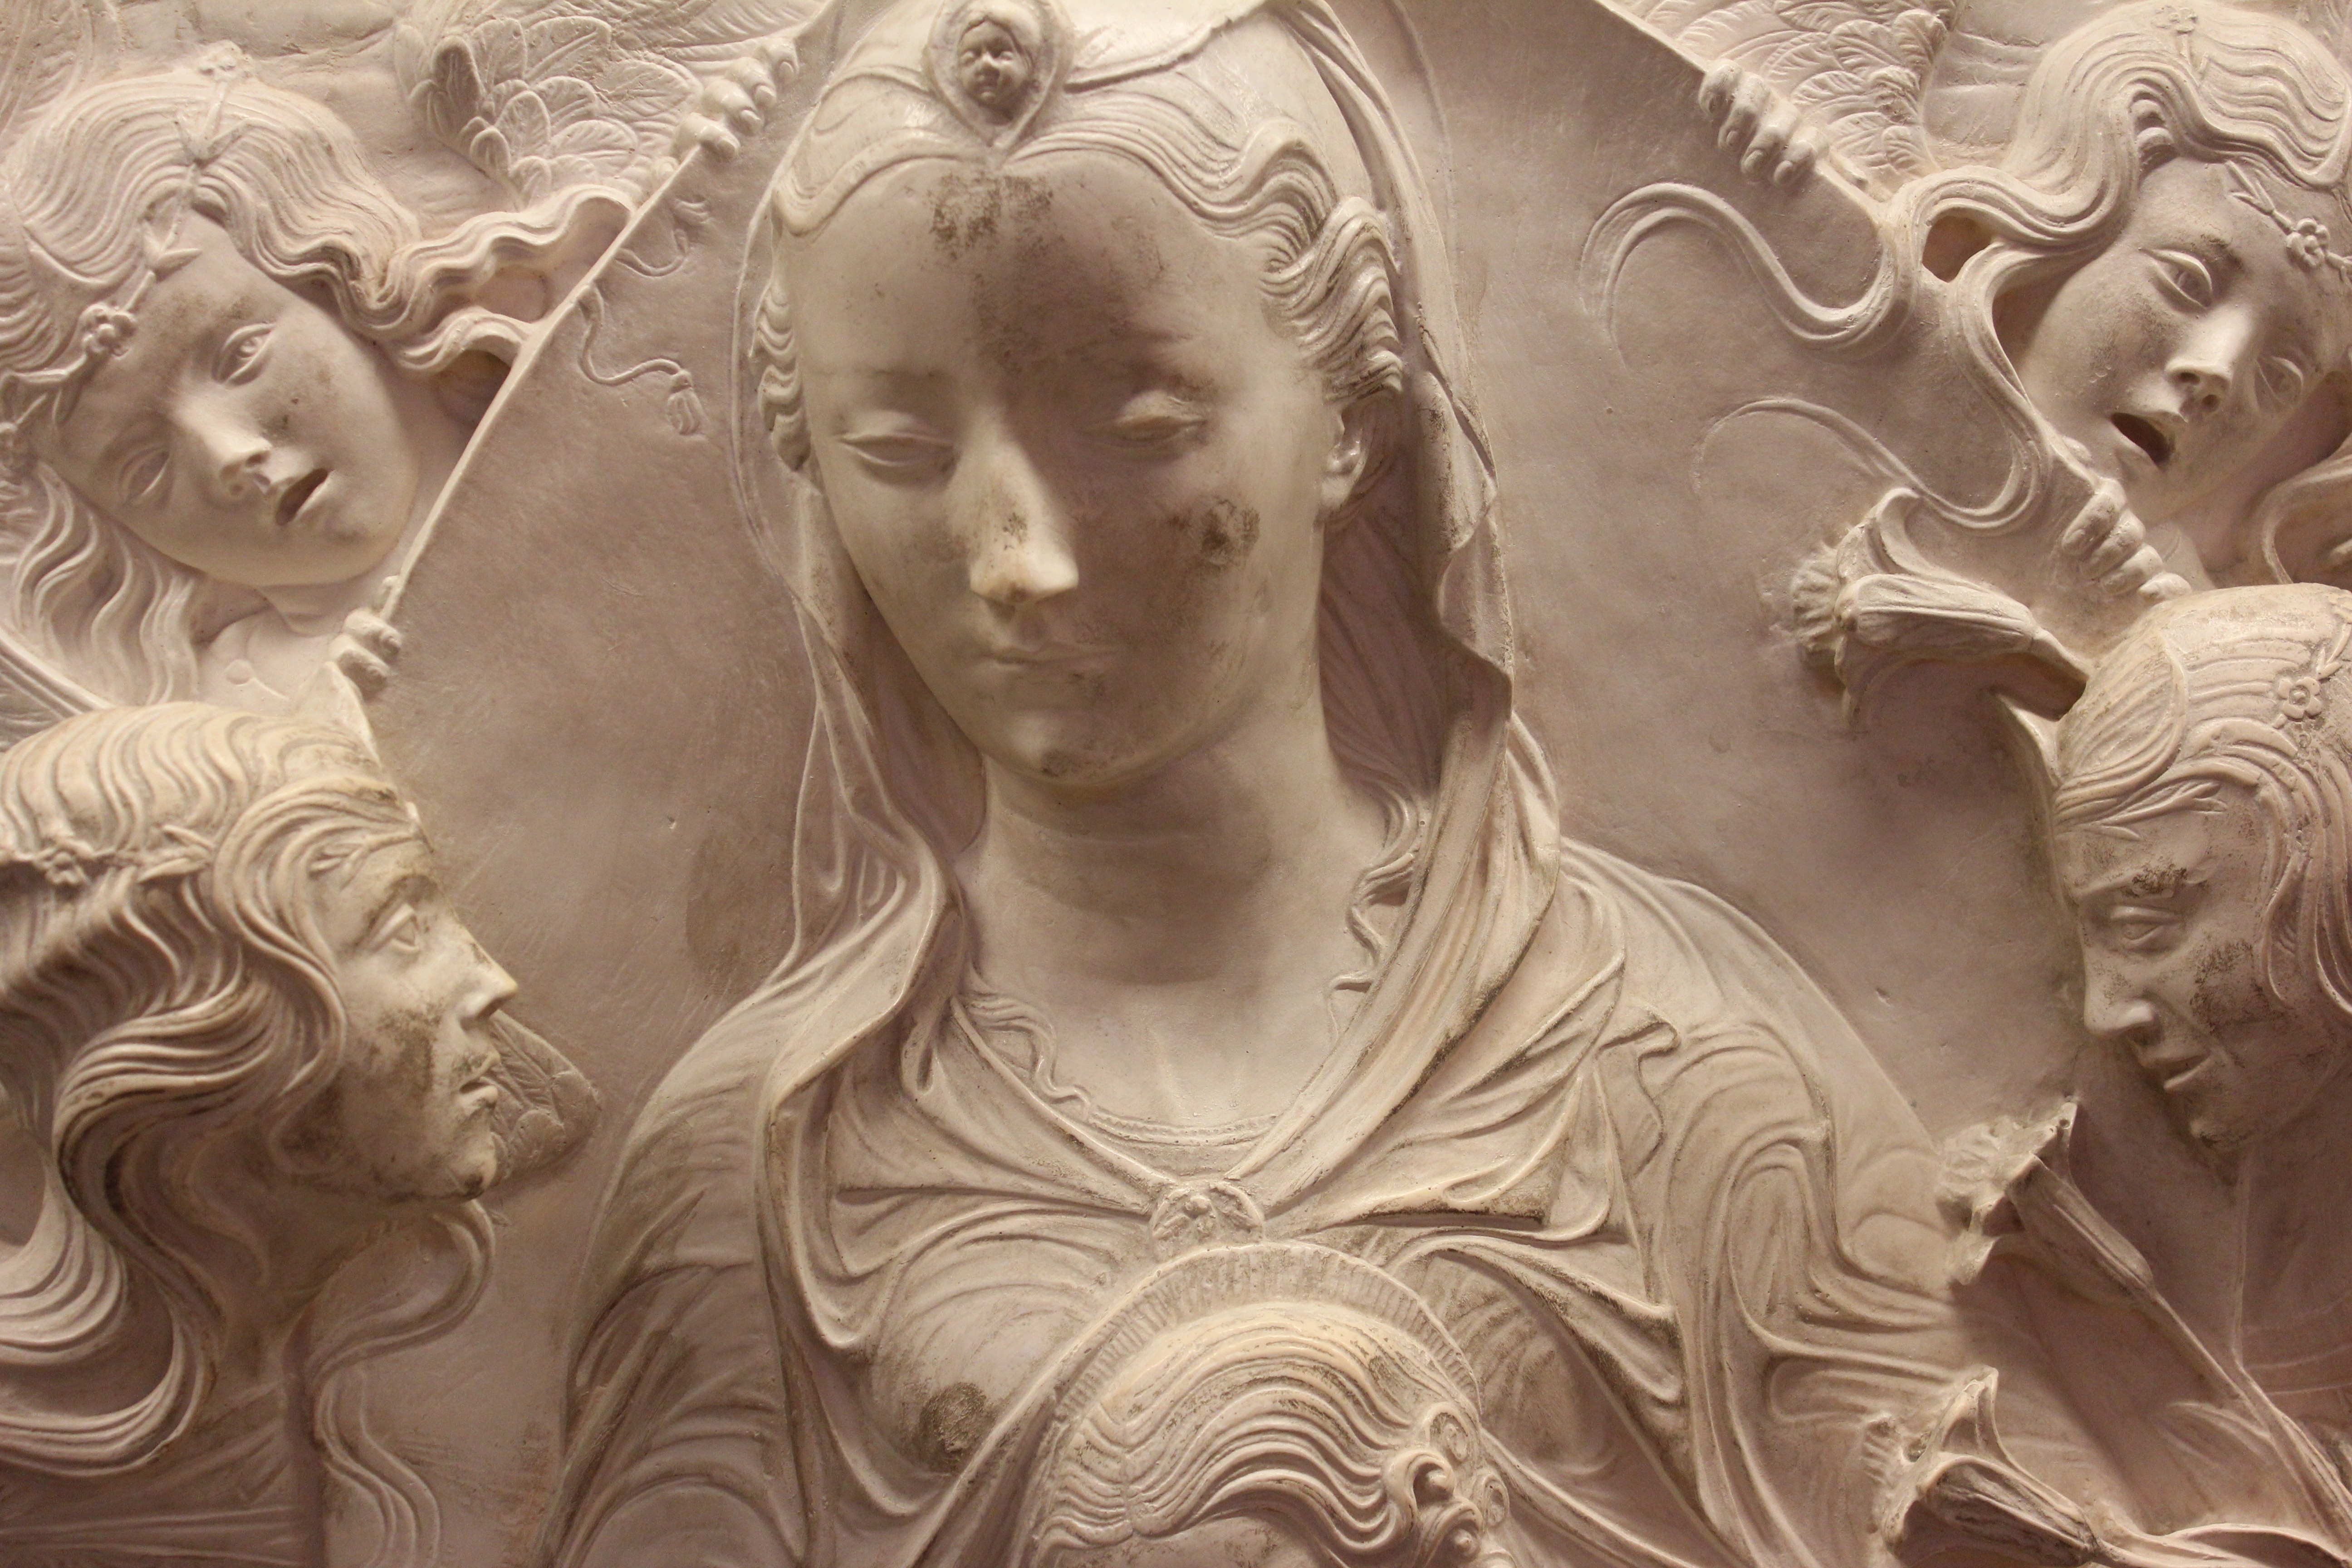
monument, statue, sculpture, angel, art, sketch, drawing, temple, carving, relief, mythology, stone carving, ancient history